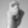
ASL letter: X